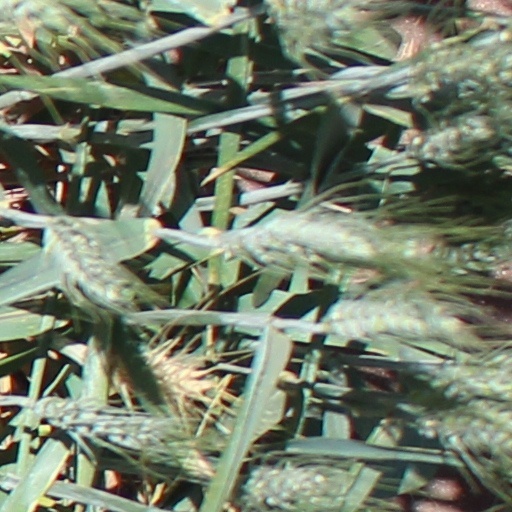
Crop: wheat